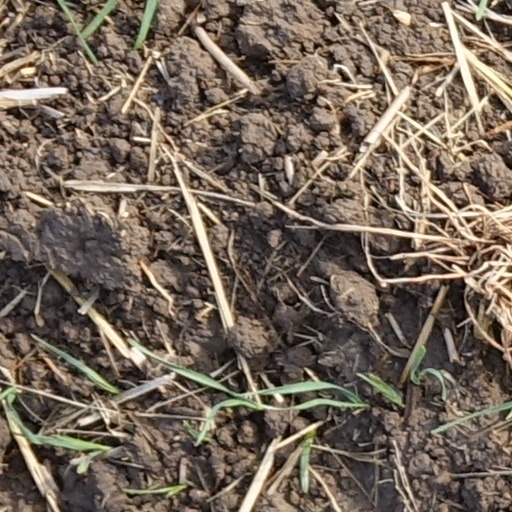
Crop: wheat